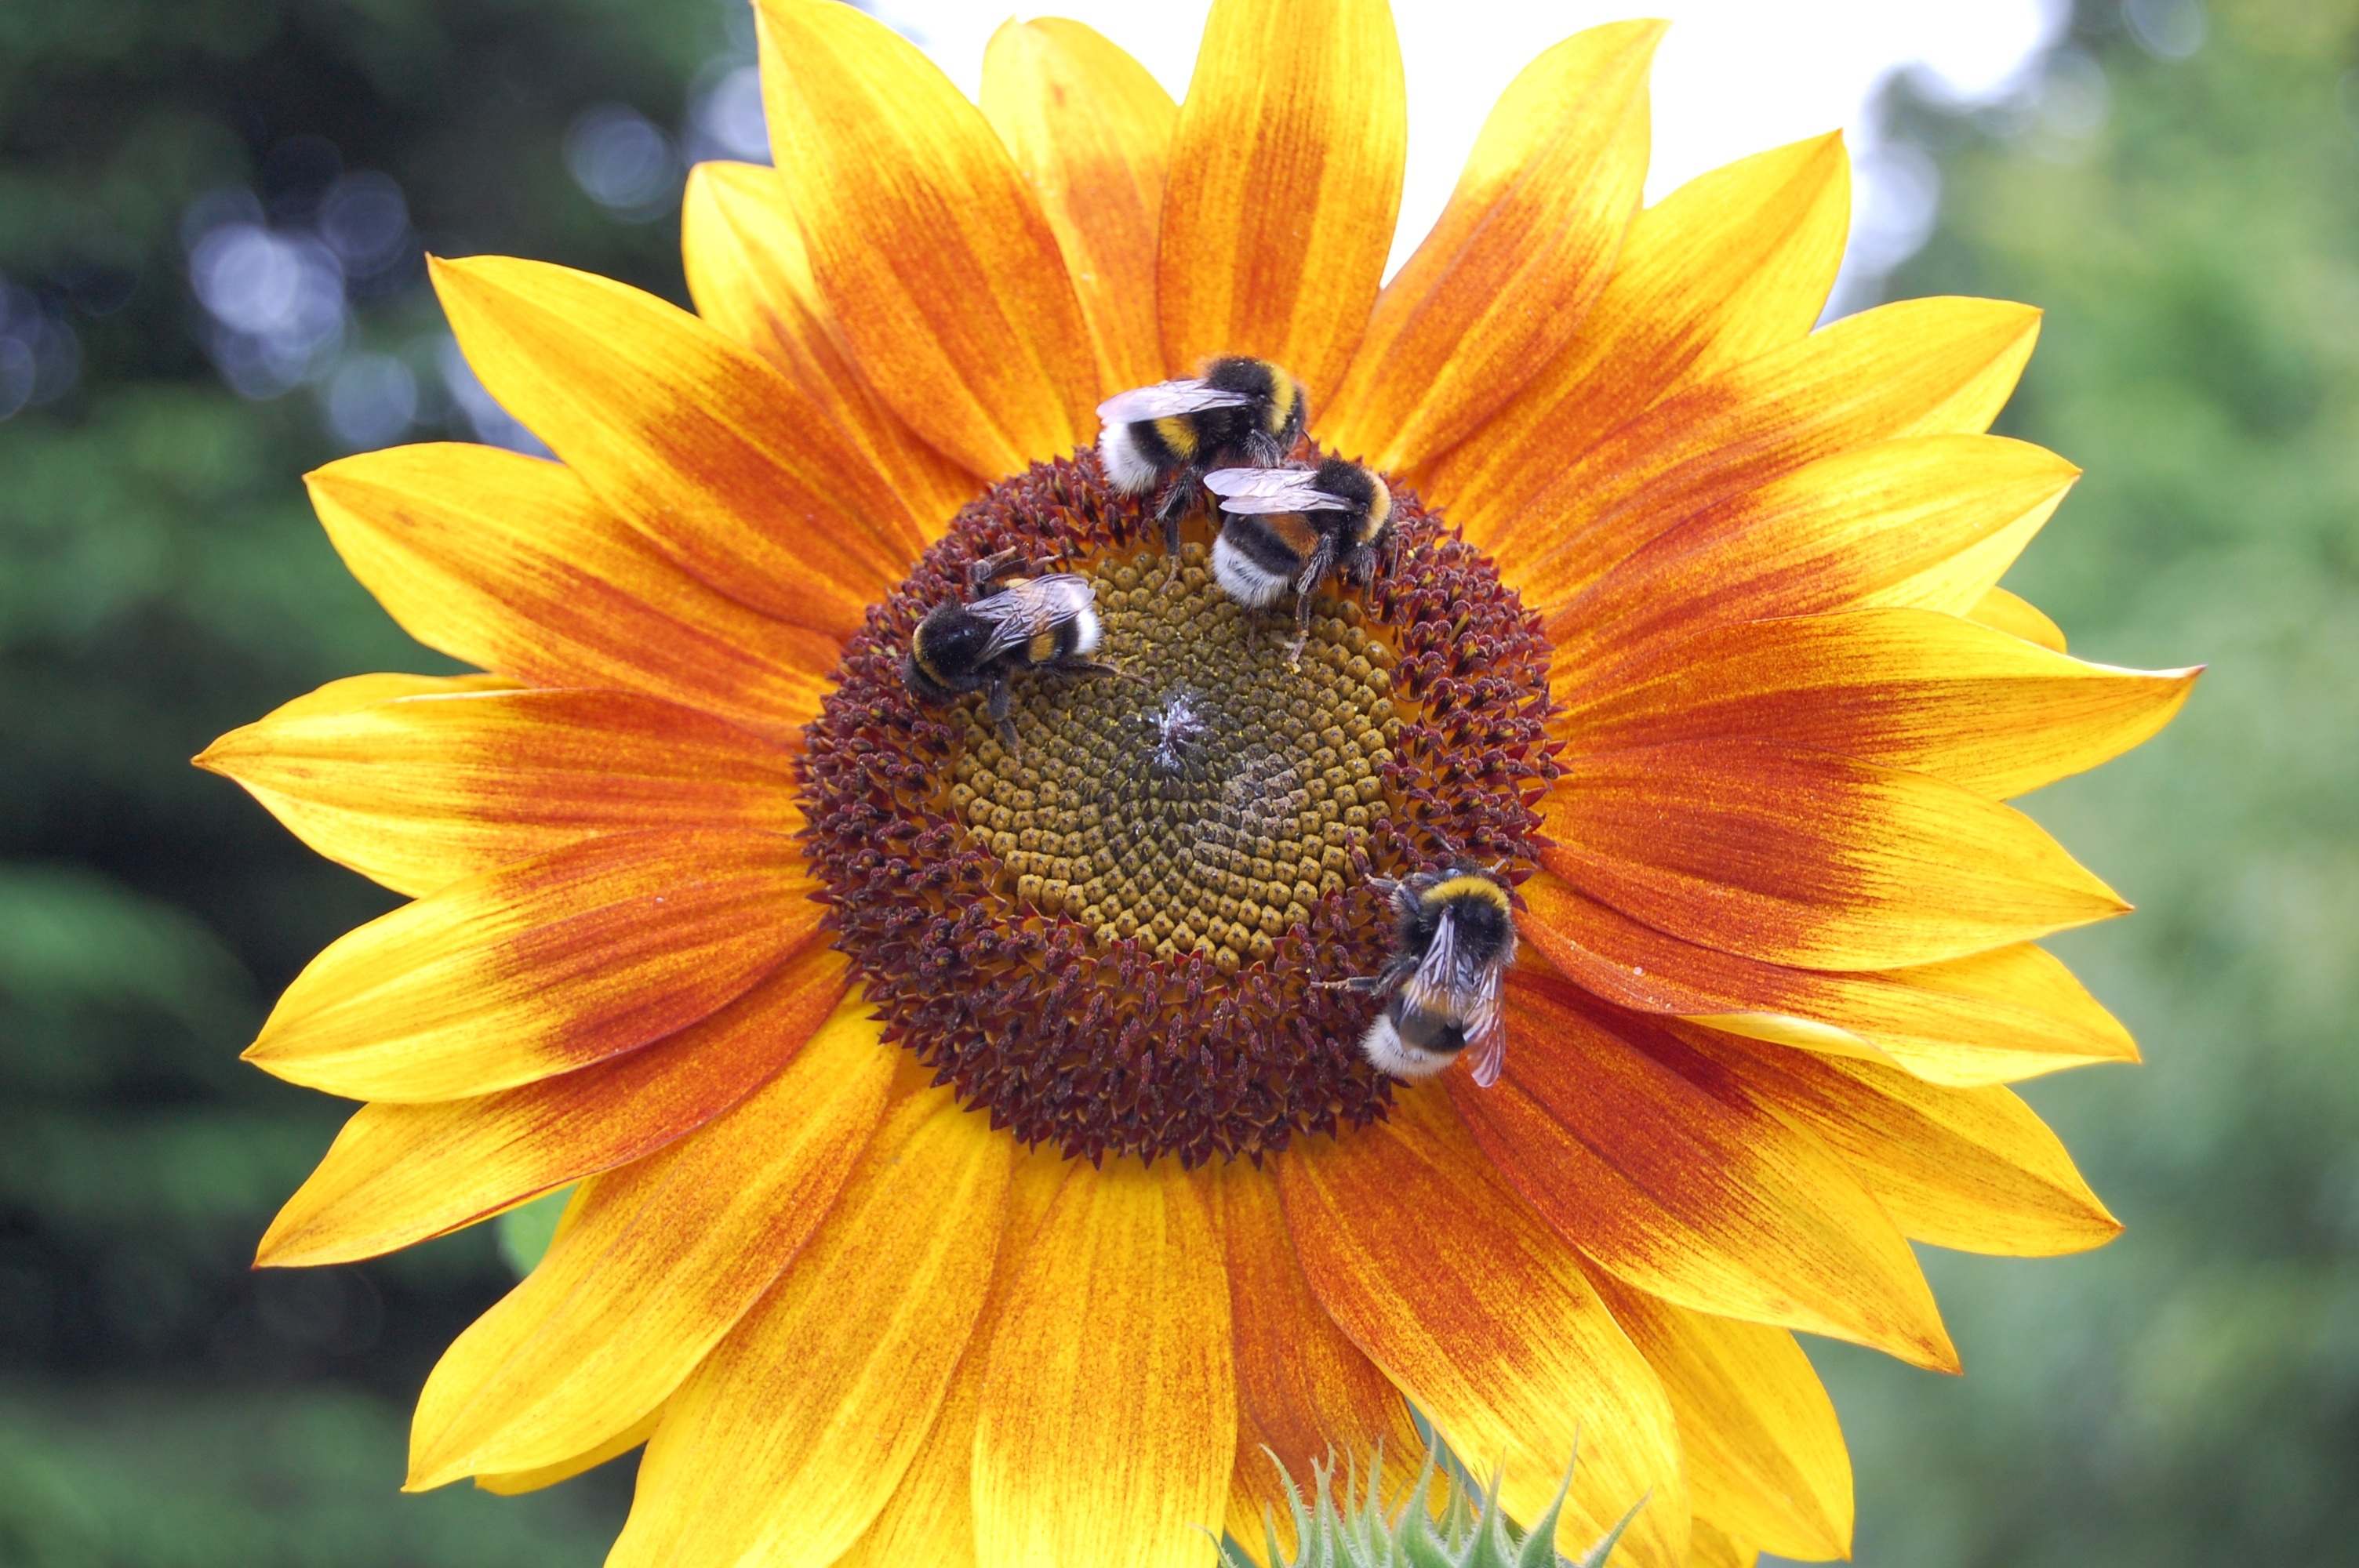
plant, flower, petal, summer, insect, autumn, yellow, flora, fauna, sunflower, invertebrate, close up, bee, sun flower, vegetarian food, nectar, bees, macro photography, flowering plant, honey bee, daisy family, sunflower seed, annual plant, plant stem, land plant, membrane winged insect